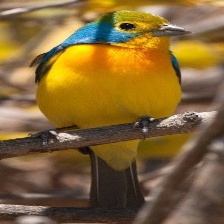
Species: ORANGE BRESTED BUNTING
Scientific name: PASSERINA LECLANCHERII
ImageNet parent category: indigo_bunting